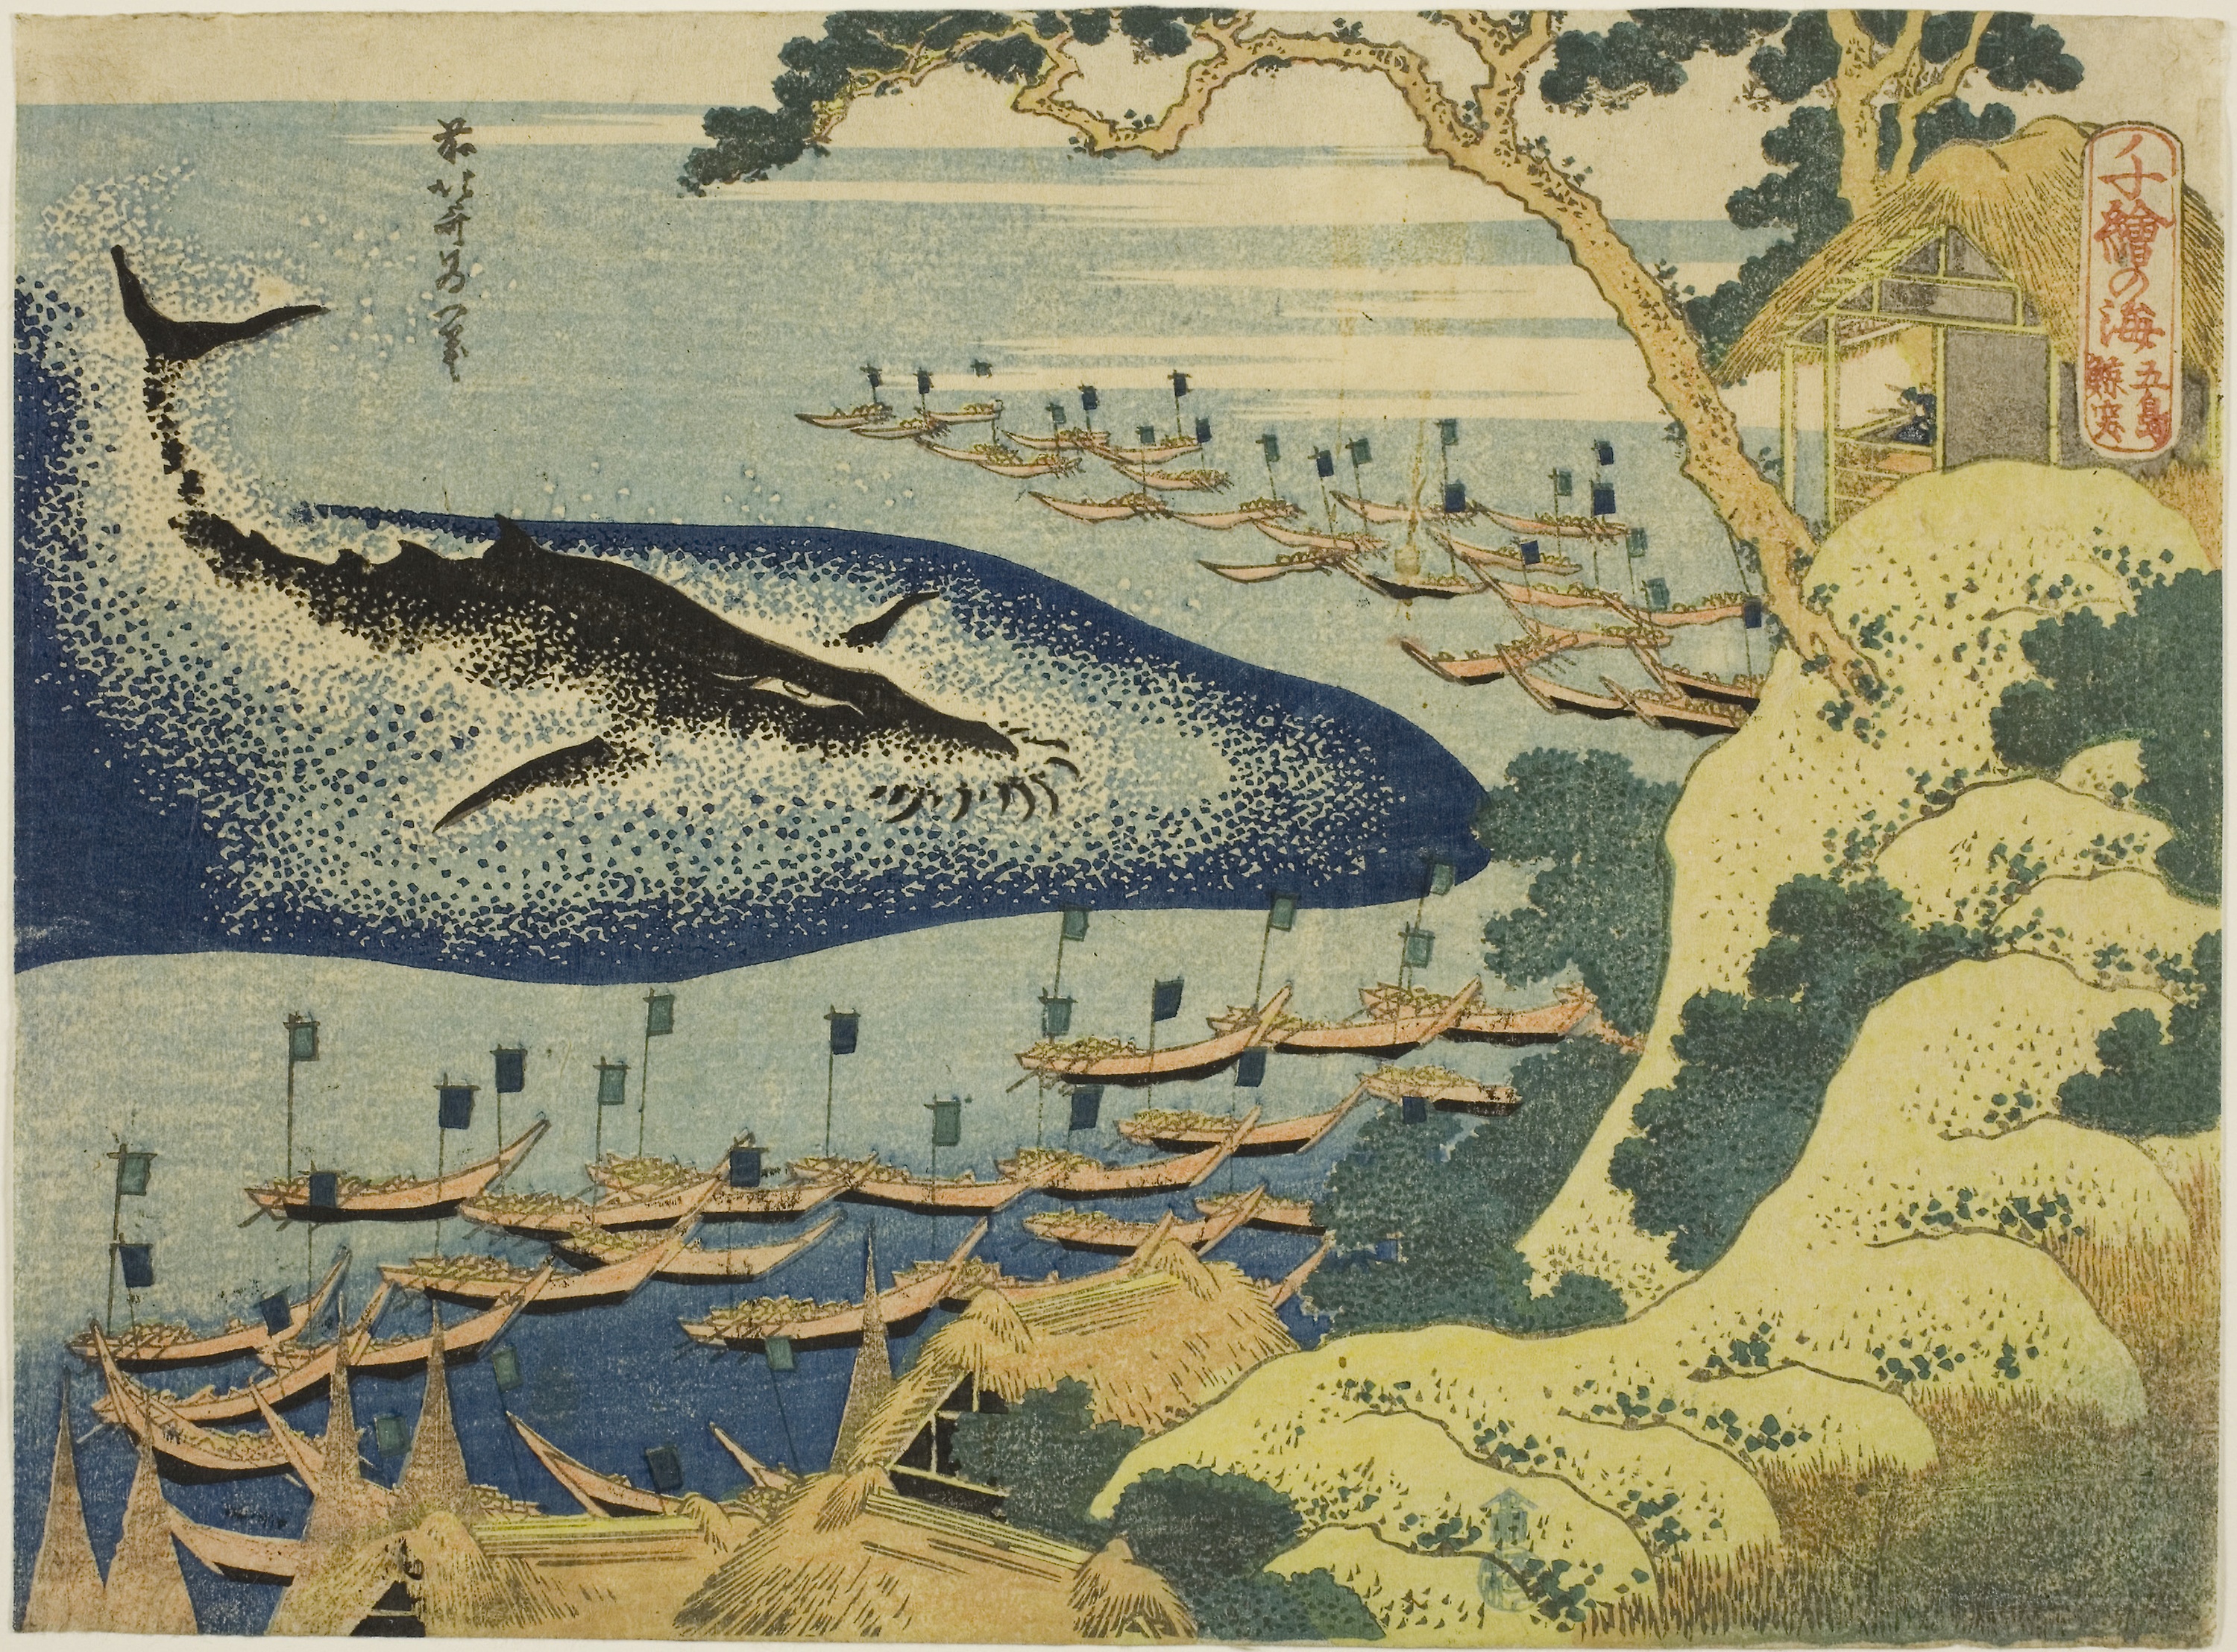
fauna, art, painting, history